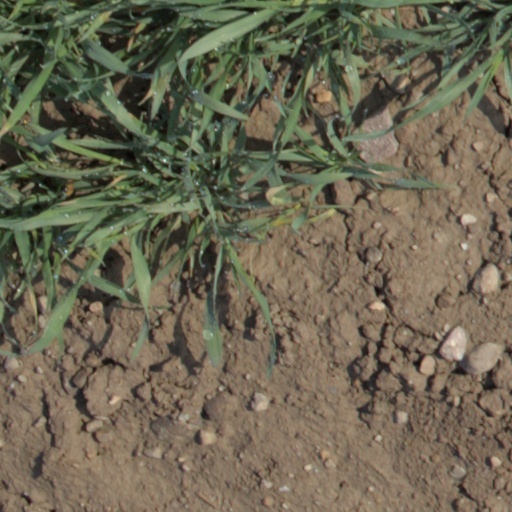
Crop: wheat